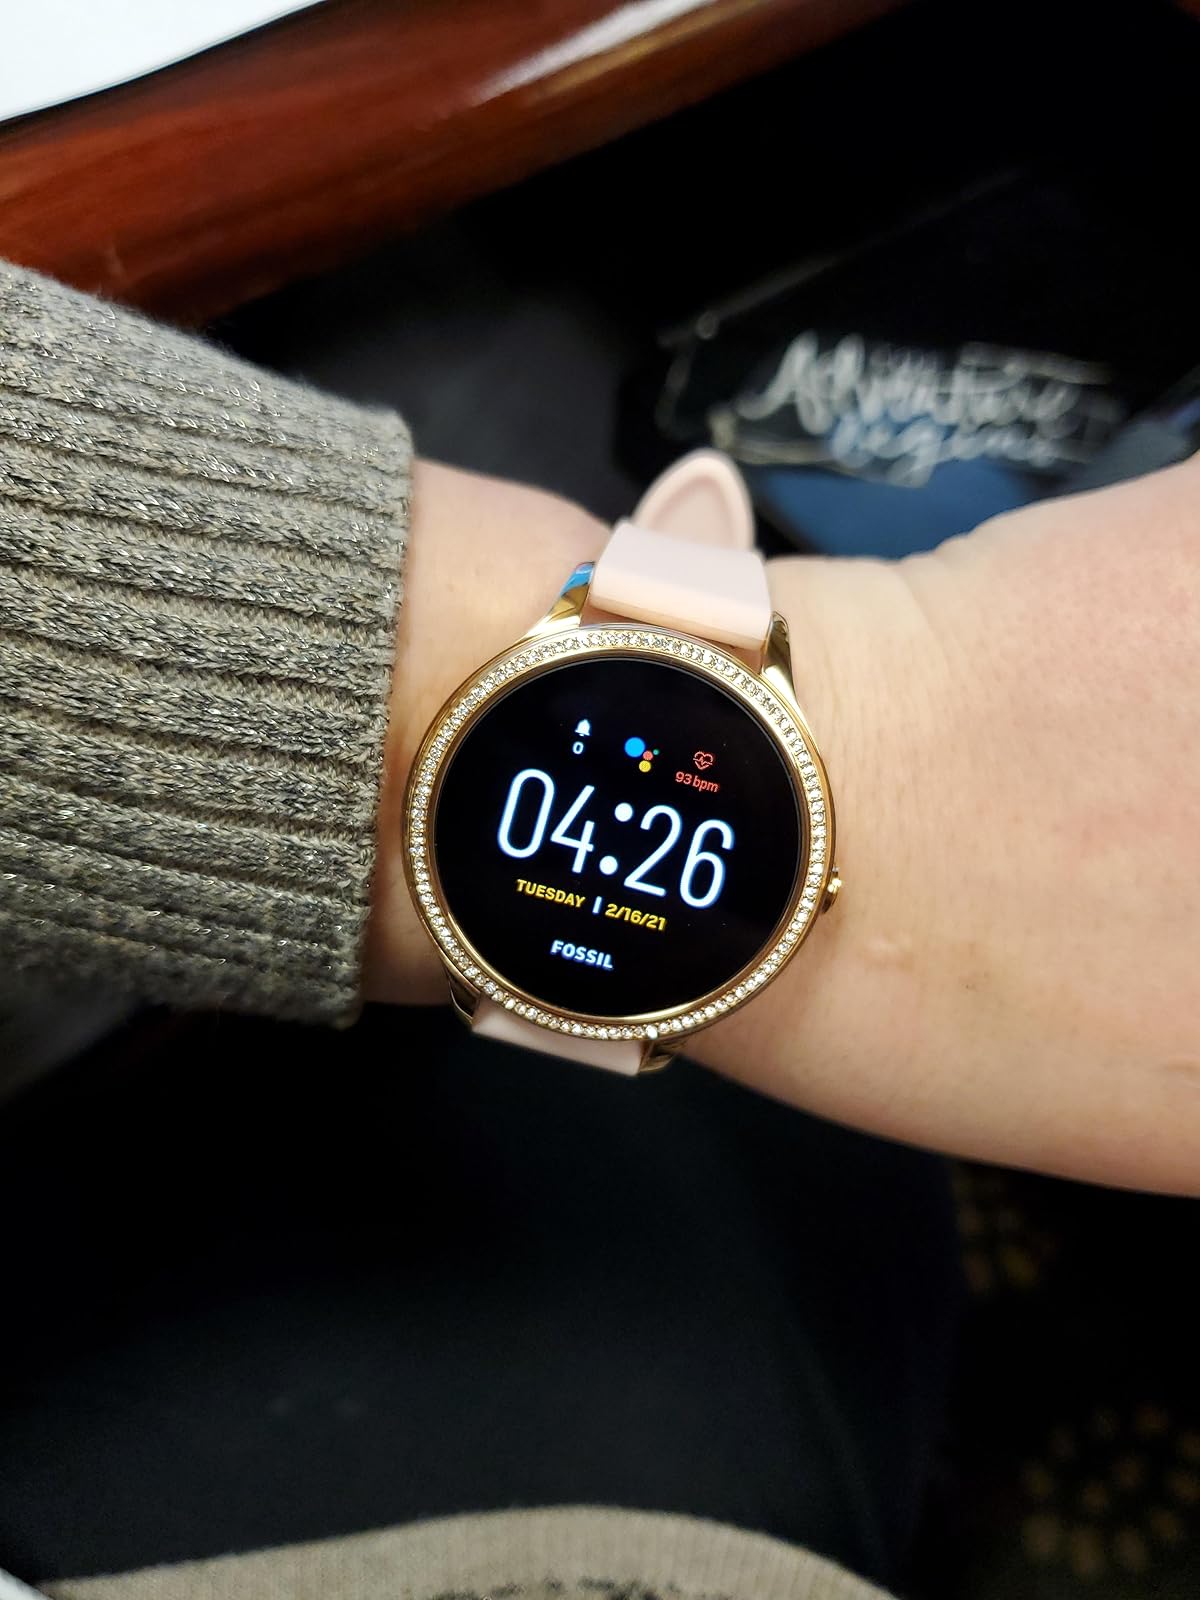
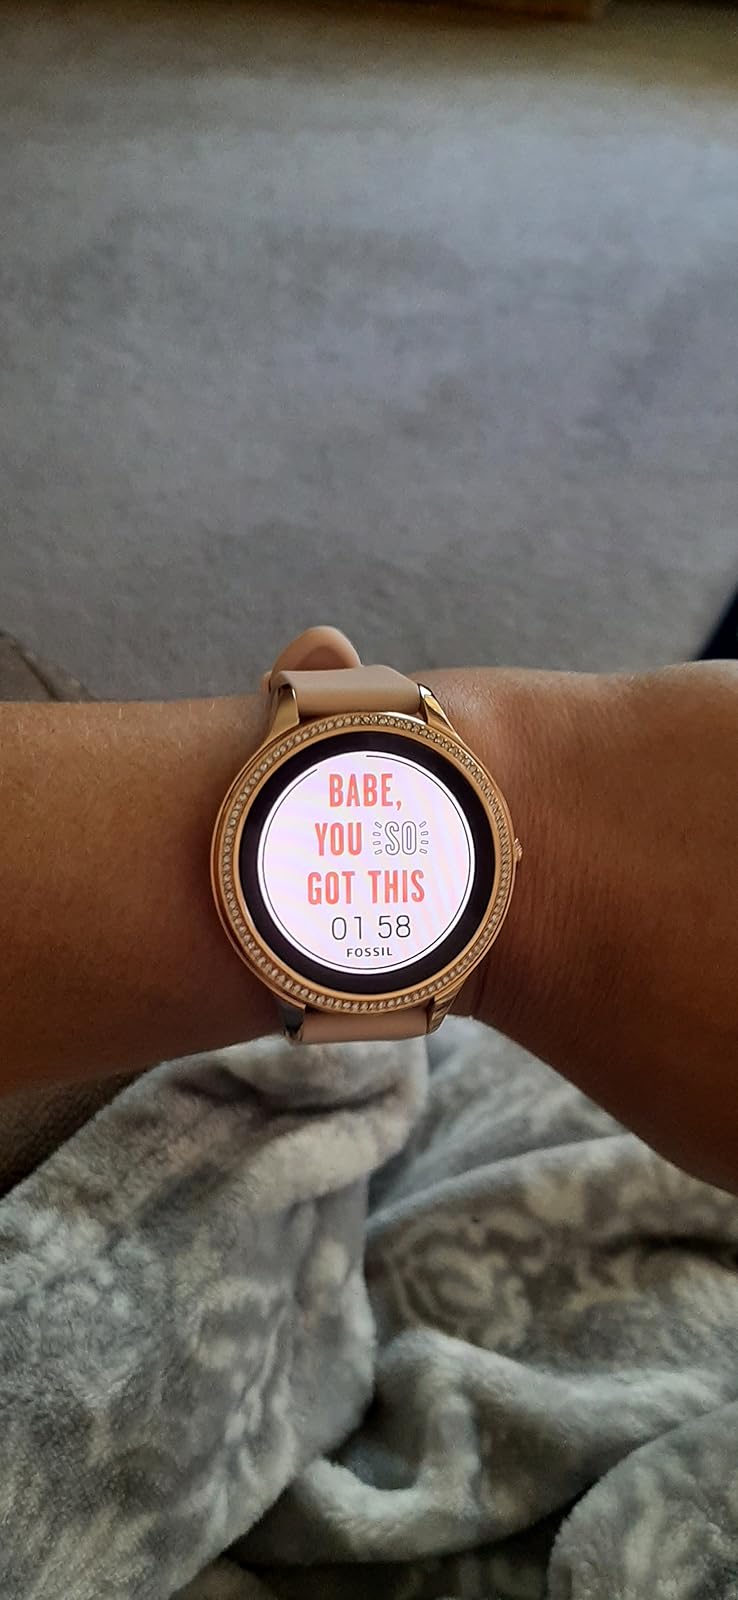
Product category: smartwatch
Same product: yes